Brachinus

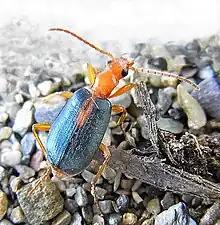
"Brachinus sclopeta"

Brachinus is a genus of ground beetle native to the Nearctic, Palearctic, the Near East and North Africa. Beetles in this genus are commonly referred to as bombardier beetles. The genus contains the following species: